Richard Berkeley (died 1661)

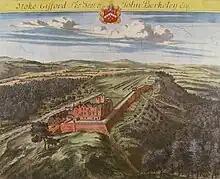
Stoke Hall, Stoke Gifford, seat of the Berkeley family, view of the old Tudor manor house built in 1553 by Sir Richard Berkeley (1531 – 1604). Drawn in 1707 by Johannes Kip (1653-1722). The site is today occupied by a large Georgian house known as "Stoke House/Stoke Park" or "The Dower House"

Richard Berkeley (1579–1661) of Stoke Gifford and Rendcomb both in Gloucestershire, England, served as a Member of Parliament for Gloucestershire in 1614.